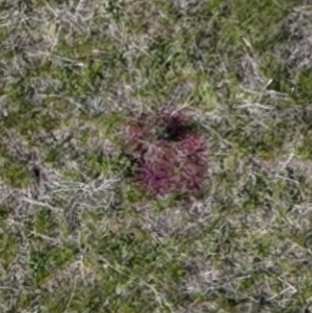
Month: may
Dye color: red
Dye concentration: high